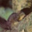
Label: squirrel